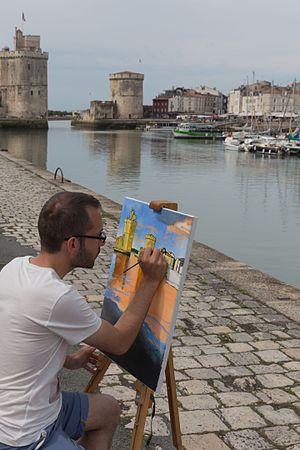
Artiste peintre à La Rochelle, France.
Un ou une artiste peintre est une personne pratiquant la peinture, comme discipline des beaux-arts ou des arts plastiques, comme activité de loisir ou bien comme métier. Ce terme est apparu au début du XIXᵉ siècle en France, pour distinguer le peintre d'art de l'artisan, qu'il soit peintre en bâtiment ou peintre décorateur dans la loi de finances du 22 octobre 1798, après l'abolition des corporations. Selon les périodes les artistes peintres ont eu des organisations professionnelles et des reconnaissances différentes. Leur métier a également évolué en fonction des techniques pratiquées : peinture à l'huile, aquarelle, fresque, pastel, peintures à base de résines synthétiques et aujourd'hui avec toutes techniques infographiques et numériques dans un but non technique qui apparaissent comme des techniques contemporaines, comme le fut en son temps la sérigraphie utilisée par Andy Warhol, Robert Rauschenberg et les peintres du mouvement Pop art.